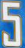
Number: 5